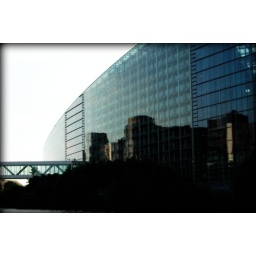
Strasbourg Parliament building with reflection of the European Court of Human Rights in the glass